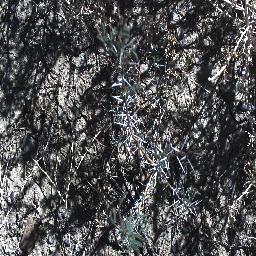
Label: prickly_acacia